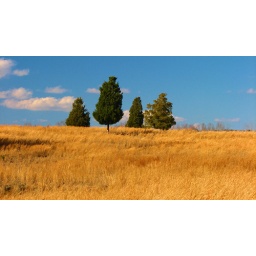
These stood prominently on a hill of sage, the only green trees in the field. Slight saturation in post processing.